Alabama Hills

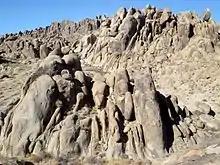
Typical rocks in Alabama Hills

The rounded contours of the Alabama Hills contrast with the sharp ridges of the Sierra Nevada to the west. Though this might suggest that they formed from a different rock, the Sierra Nevada peaks that loom above the hills are also formed from monzogranite. The difference in shape and color can be accounted for by a difference in weathering.